A C Wharton

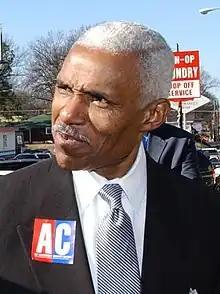
Wharton in 2002

A C Wharton Jr. (born August 17, 1944) is an American educator, politician, and attorney who served as the 63rd mayor of Memphis, Tennessee and previously mayor of Shelby County. He was the first African American to serve as mayor of Shelby County.